Environmentalism

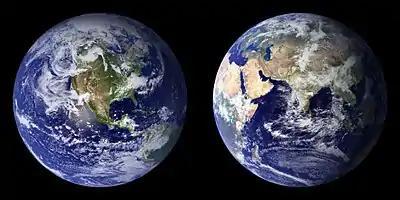
Photos of the Earth from outer space provided both new insights and new reasons for concern over Earth's seemingly small and unique place in the universe (composite images of Earth generated by NASA in 2001 (left) and 2002 (right)).

In 1916, the National Park Service was founded by U.S. President Woodrow Wilson. Pioneers of the movement called for more efficient and professional management of natural resources. They fought for reform because they believed the destruction of forests, fertile soil, minerals, wildlife, and water resources would lead to the downfall of society.